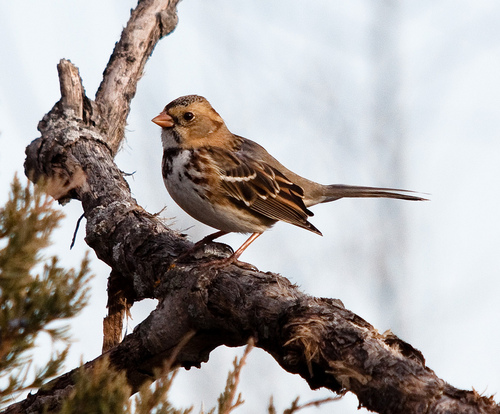
this rotund bird has a short orange bill, white throat and breast and long inner and outer rectrices.
a brown bird with a light brown head, it's wings and breast are mottled in different shades of brown and white.
this is a bird with a white belly, brown wings and an orange beak.
this bird has a white belly, a brown spotted wing, a yellow head and an orange beak.
the wings have one white upper wing bar with small secondaries compared to its body and long pointy outer retricies.
this bird has wings that are brown with a white belly
this is a small mostly brown bird with white on the belly, throat and wingbars and a short conical bill.
this bird has a short peach bill with long tarsus and feet.
this bird has wings that are brown and has a white belly
this bird has wings that are brown and has an orange bill
Species: Harris Sparrow